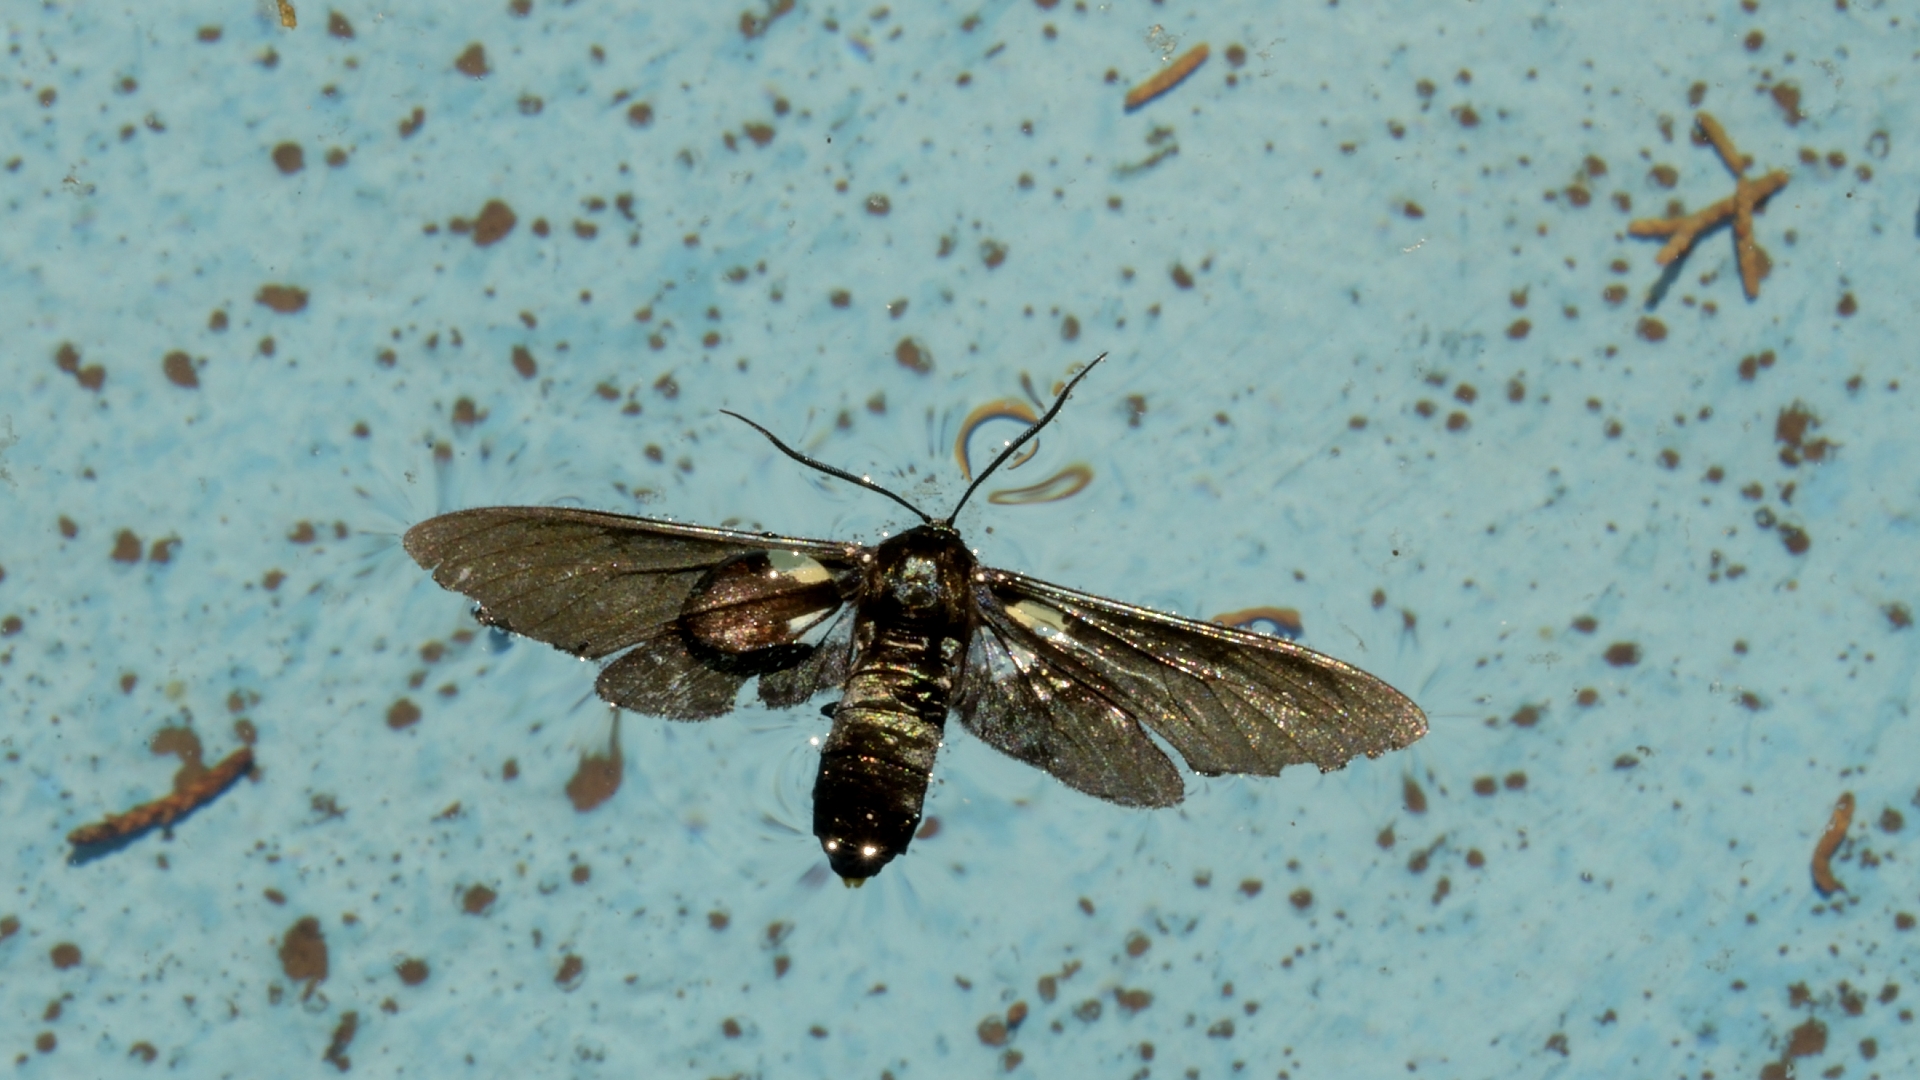
wing, flower, insect, fauna, invertebrate, close up, mariposa, macro photography, arthropod, moths and butterflies